Mul-T-Lock

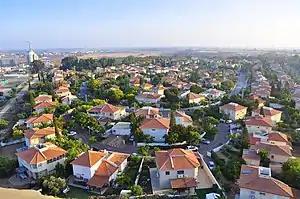
Yavne, Israel, headquarters of the company

Mul-T-Lock was established in 1973, with the invention of the 4-way lock. In 1976, its marketing efforts expanded internationally in 1976. As the company experienced growth, it expanded its manufacturing facilities.